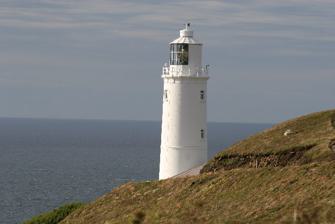
Building: Trevose Head Lighthouse
Country: United Kingdom
Year built: 1847
Lighthouse on the north coast of Cornwall, England Lighthouse Trevose Head Lighthouse Trevose Head Lighthouse Location Trevose Head Cornwall England OS grid SW8507876563 Coordinates 50°32′57″N 5°02′07″W / 50.549246°N 5.035173°W / 50.549246; -5.035173 Tower Constructed 1847 Built by James Walker Construction masonry tower Automated 1995 Height 27 m (89 ft) Shape cylindrical tower with balcony and lantern attached to the keeper's house Markings white tower and lantern Operator Rural Retreats Heritage Grade II listed building Fog signal 2 blasts every 30s. Light First lit 1 December 1847 Focal height 62 m (203 ft) Lens 1st order fixed catadioptric (1847-1912); 1st order rotating 3-panel catadioptric (1912-2023) Light source LED lantern (2024-) Intensity 279,000 candela Range 18 nmi (33 km; 21 mi) Characteristic Fl W 7.5s. Listed Building – Grade II Official name Trevose Lighthouse Designated 20 May 1988 Reference no. 1212769 Trevose Head Lighthouse is a lighthouse on Trevose Head on the north Cornish coast at grid reference SW850766 lying to the WSW of Padstow and was sited here as there was previously no light from Land's End to Lundy and it would be visible from Cape Cornwall to Hartland Point . The tower is 89 feet (27 m) tall, and has a range of 20 nautical miles (37 km; 23 mi), but, on a clear night, it can be seen from Pendeen Lighthouse , over 35 miles (56 km) away. History The newly built Trevose Head lighthouse, Cornwall, England showing both 'high' and 'low' lights - from "The Illustrated London News " 1847 Construction The site was surveyed by order of the Trinity Board in July 1844 with a design submitted that November and approved February 1845.  Building began in that May with the laying out of the road and contract entered into with the builders the next month. During gales on 20–21 November 1846 scaffolding attached to the tower was blown away. After completion of the first tower, it was determined that the light was under certain circumstances liable to be mistaken by mariners . A second lower light was therefore proposed and (the decision having been taken in June 1847) it was constructed, 50 feet in front of the first light, with a covered passage between them for use by the lighthouse keepers . Only the first built 'high' light now remains. Designed by engineer James Walker the two original lights, 'high' and 'low', were constructed under the supervision of Henry Norris by builders Jacob & Thomas Olver of Falmouth . They were provided with a pair of first-order fixed optics by Henry Lépaute of Paris and each had an oil lamp with 4 concentric wicks manufactured by Messrs. Wilkins & Co. of Long Acre . The light was first lit on 1 December 1847. Later developments In 1882, under Engineer-in-Chief James Douglass , the 'high' light was changed to an occulting light , now with a six-wick lamp, and the 'low' light was put out of use. Under the new arrangement the high light was eclipsed (for three seconds) three times in quick succession every minute. The lighthouse in 1962 (showing the 36-ft long fog horn installed in 1913). From 1911 a series of further improvements were made. First, the keepers' dwellings were upgraded. Then, in 1912 the light was again updated and the current rotating optic (weighing 3.6 tons) was installed. At the same time, the addition of a red filter to the lamp meant that (as from 1 August 1912) the lighthouse displayed one short red flash every five seconds. Work also began on installing a fog signal : a 5-inch siren attached to a 36-foot-long acoustic horn , which came into service in 1913; it was nicknamed ' Lord Rayleigh 's trumpet' after its designer, the eminent physicist and acoustician . The trumpet and siren were built on to the roof of a new engine house, containing a pair of Hornsby oil engines , the air compressor , reservoirs and other equipment. In 1920 a paraffin vapour burner replaced the oil lamp; it continued to show one red flash every 5 seconds. The fog signal equipment all remained in service until 1963, when the trumpet and siren were replaced by a set of eight 'supertyfon' air horns mounted in a metal turret on top of the engine house. New diesel engines and Reavell compressors were provided. The light was electrified in 1974. In 1995 the lighthouse was automated and became unmanned. The red colour was removed from the light at this time and the rotation speed of the optic was slowed. By this stage the engine house was suffering cracking due to erosion; with automation a new fog signal was installed (a stack of electric emitters placed at the foot of the lighthouse) whereupon the old engine house was demolished. Former keepers' cottages alongside the lighthouse. The fog signal was decommissioned in 2012. In 2023 the revolving optic was removed, having been in service for over 110 years. It was replaced by a fixed LED lantern, which now produces the required flash. At the same time nominal range of the light was reduced from 21 to 18 nautical miles . The former keepers' cottages (arranged in two semi-detached pairs) are nowadays available to rent as holiday accommodation. See also Cornwall portal Engineering portal List of lighthouses in England References